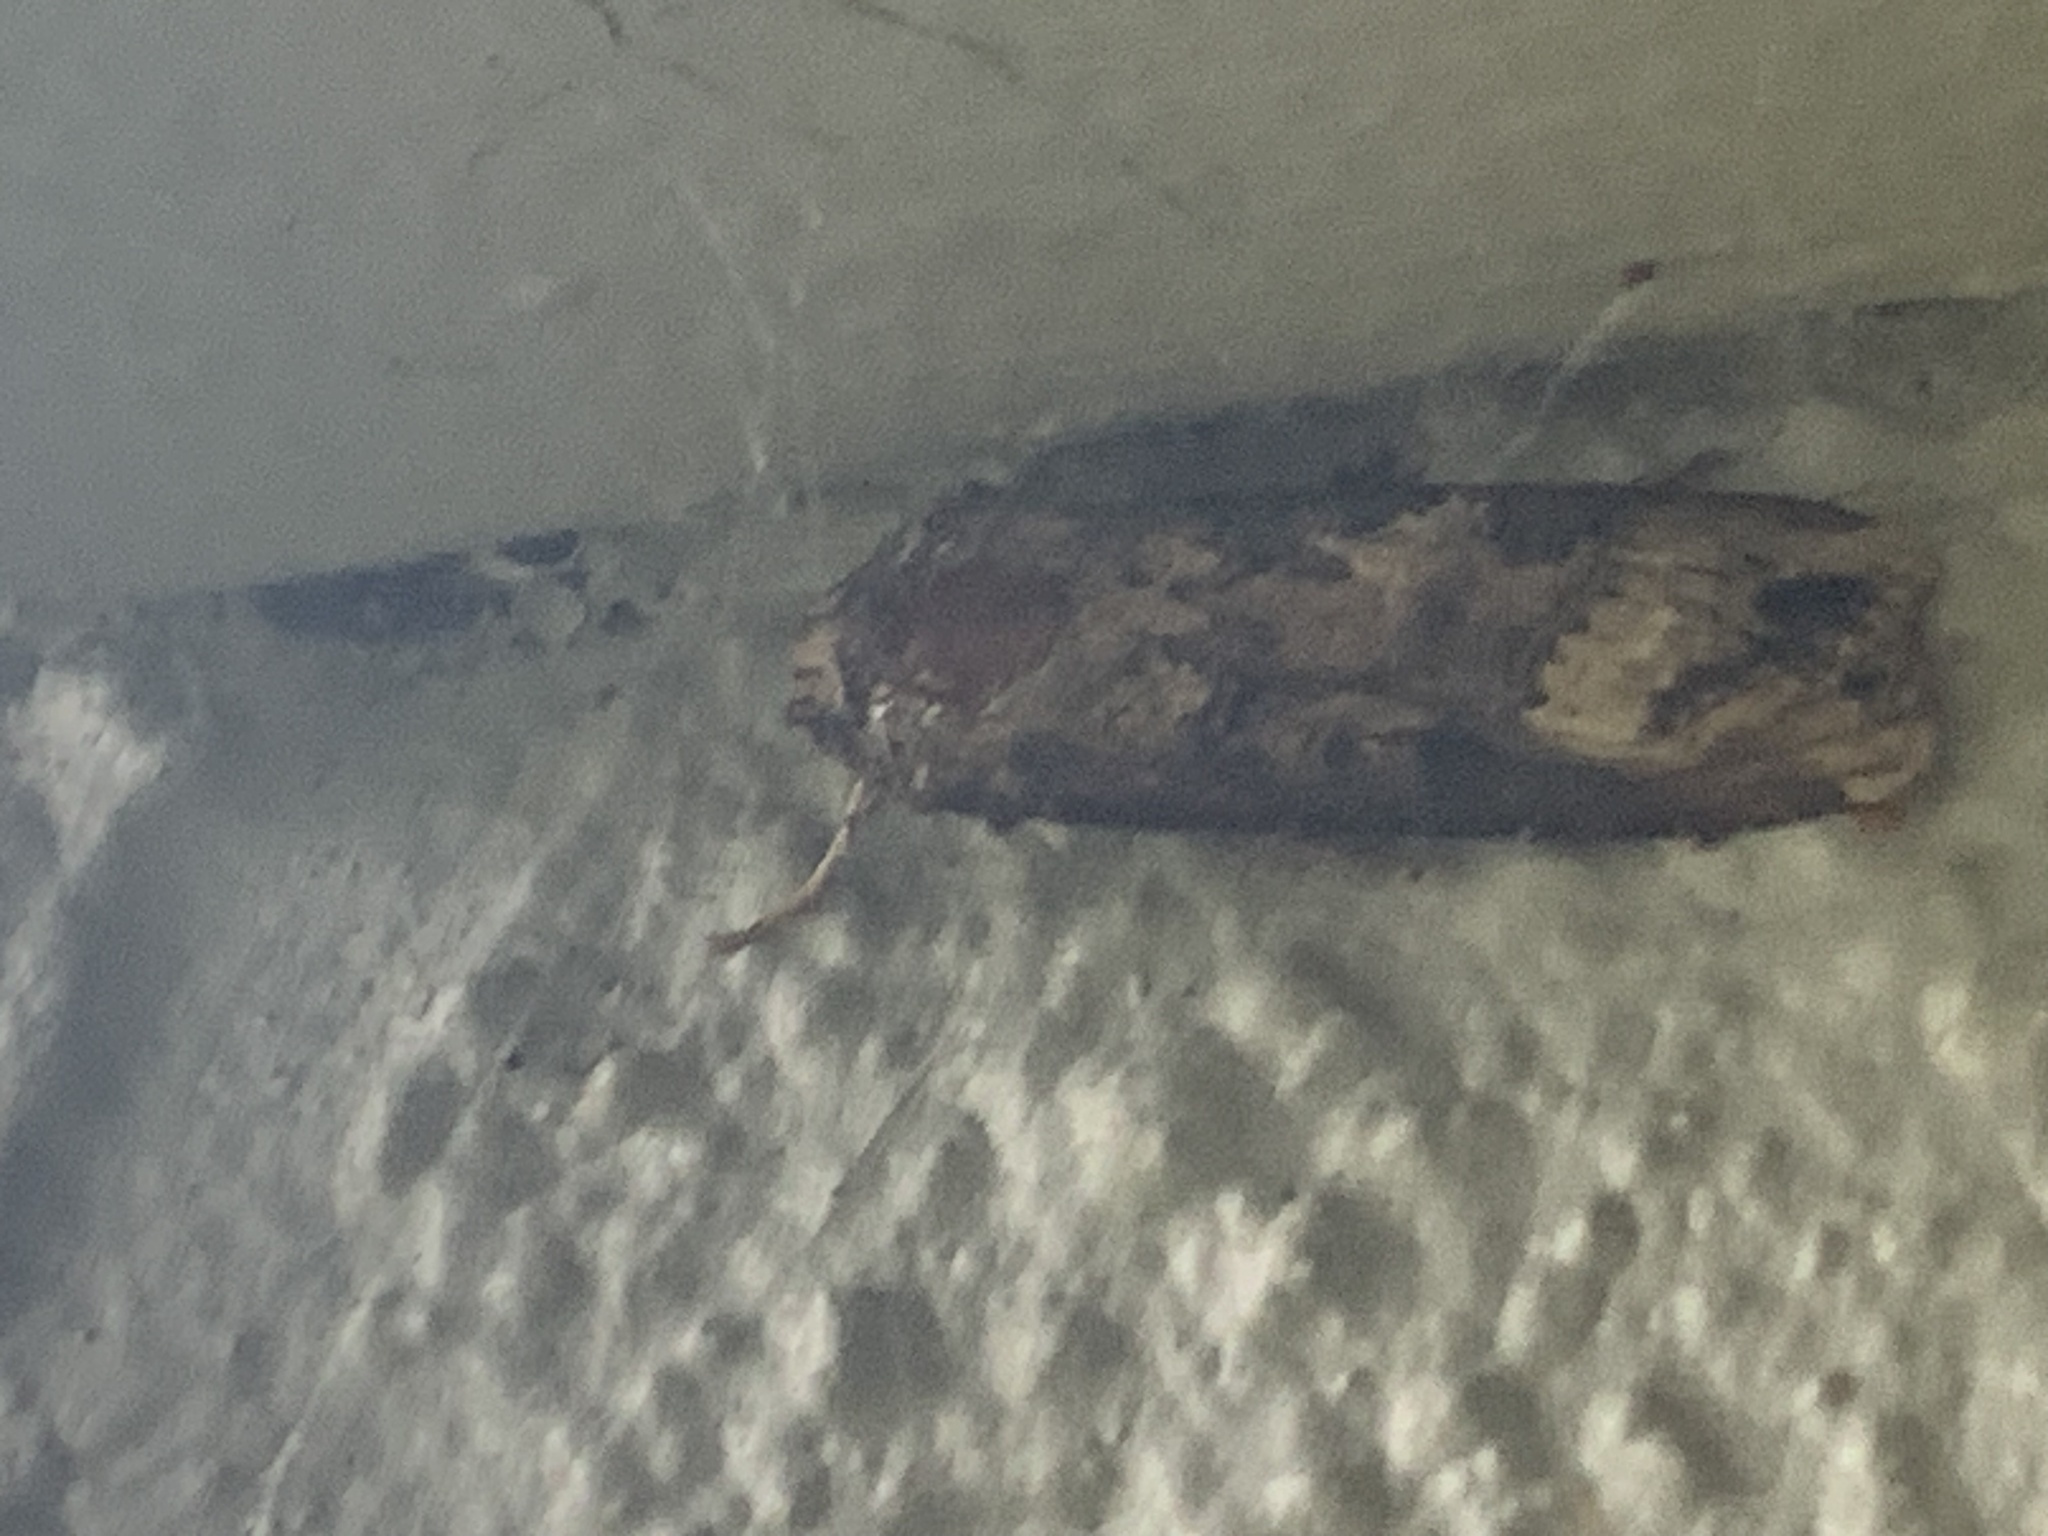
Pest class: cutworms